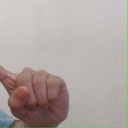
अक्षर: ए